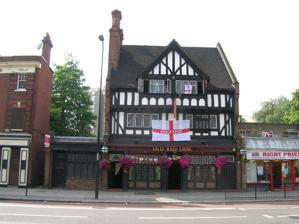
Building: Old Red Lion, Kennington
Country: United Kingdom
Year built: 1933
Pub in Kennington, London Old Red Lion, Kennington Old Red Lion The Old Red Lion Show map of London Borough of Lambeth The Old Red Lion Show map of Greater London General information Address 42 Kennington Park Road, Kennington Town or city London Country England Coordinates 51°29′22″N 0°06′19″W / 51.489455°N 0.105153°W / 51.489455; -0.105153 Opened 1933 Designations Listed Building – Grade II Official name Old Red Lion Public House Designated 8 July 2002 Reference no. 1061361 The Old Red Lion is a Grade II listed public house at 42 Kennington Park Road, Kennington , London. It was built in 1933 on the site of another pub built in about 1750. References